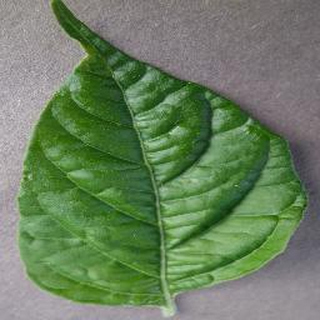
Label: healthy_bell_pepper